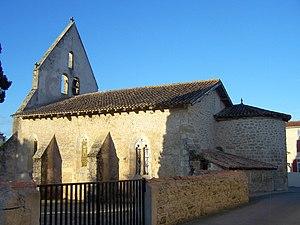
Église de Bourdelles (Gironde, France)
Bourdelles est une commune du Sud-Ouest de la France, située dans le département de la Gironde en région Nouvelle-Aquitaine.